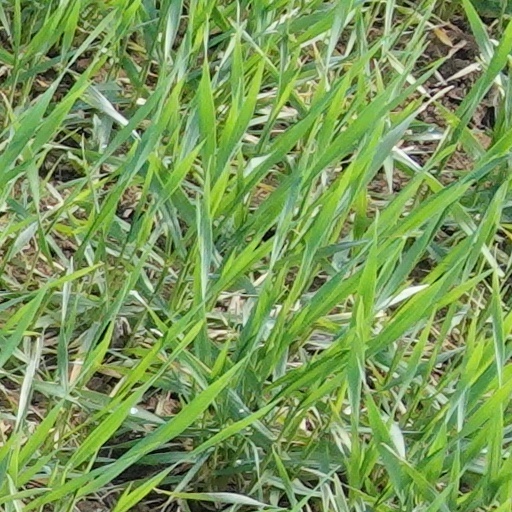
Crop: wheat